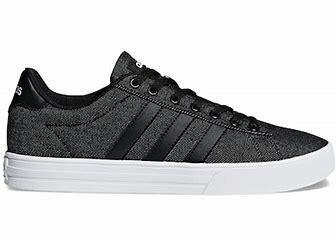
Brand: Adidas
Model: Daily 2